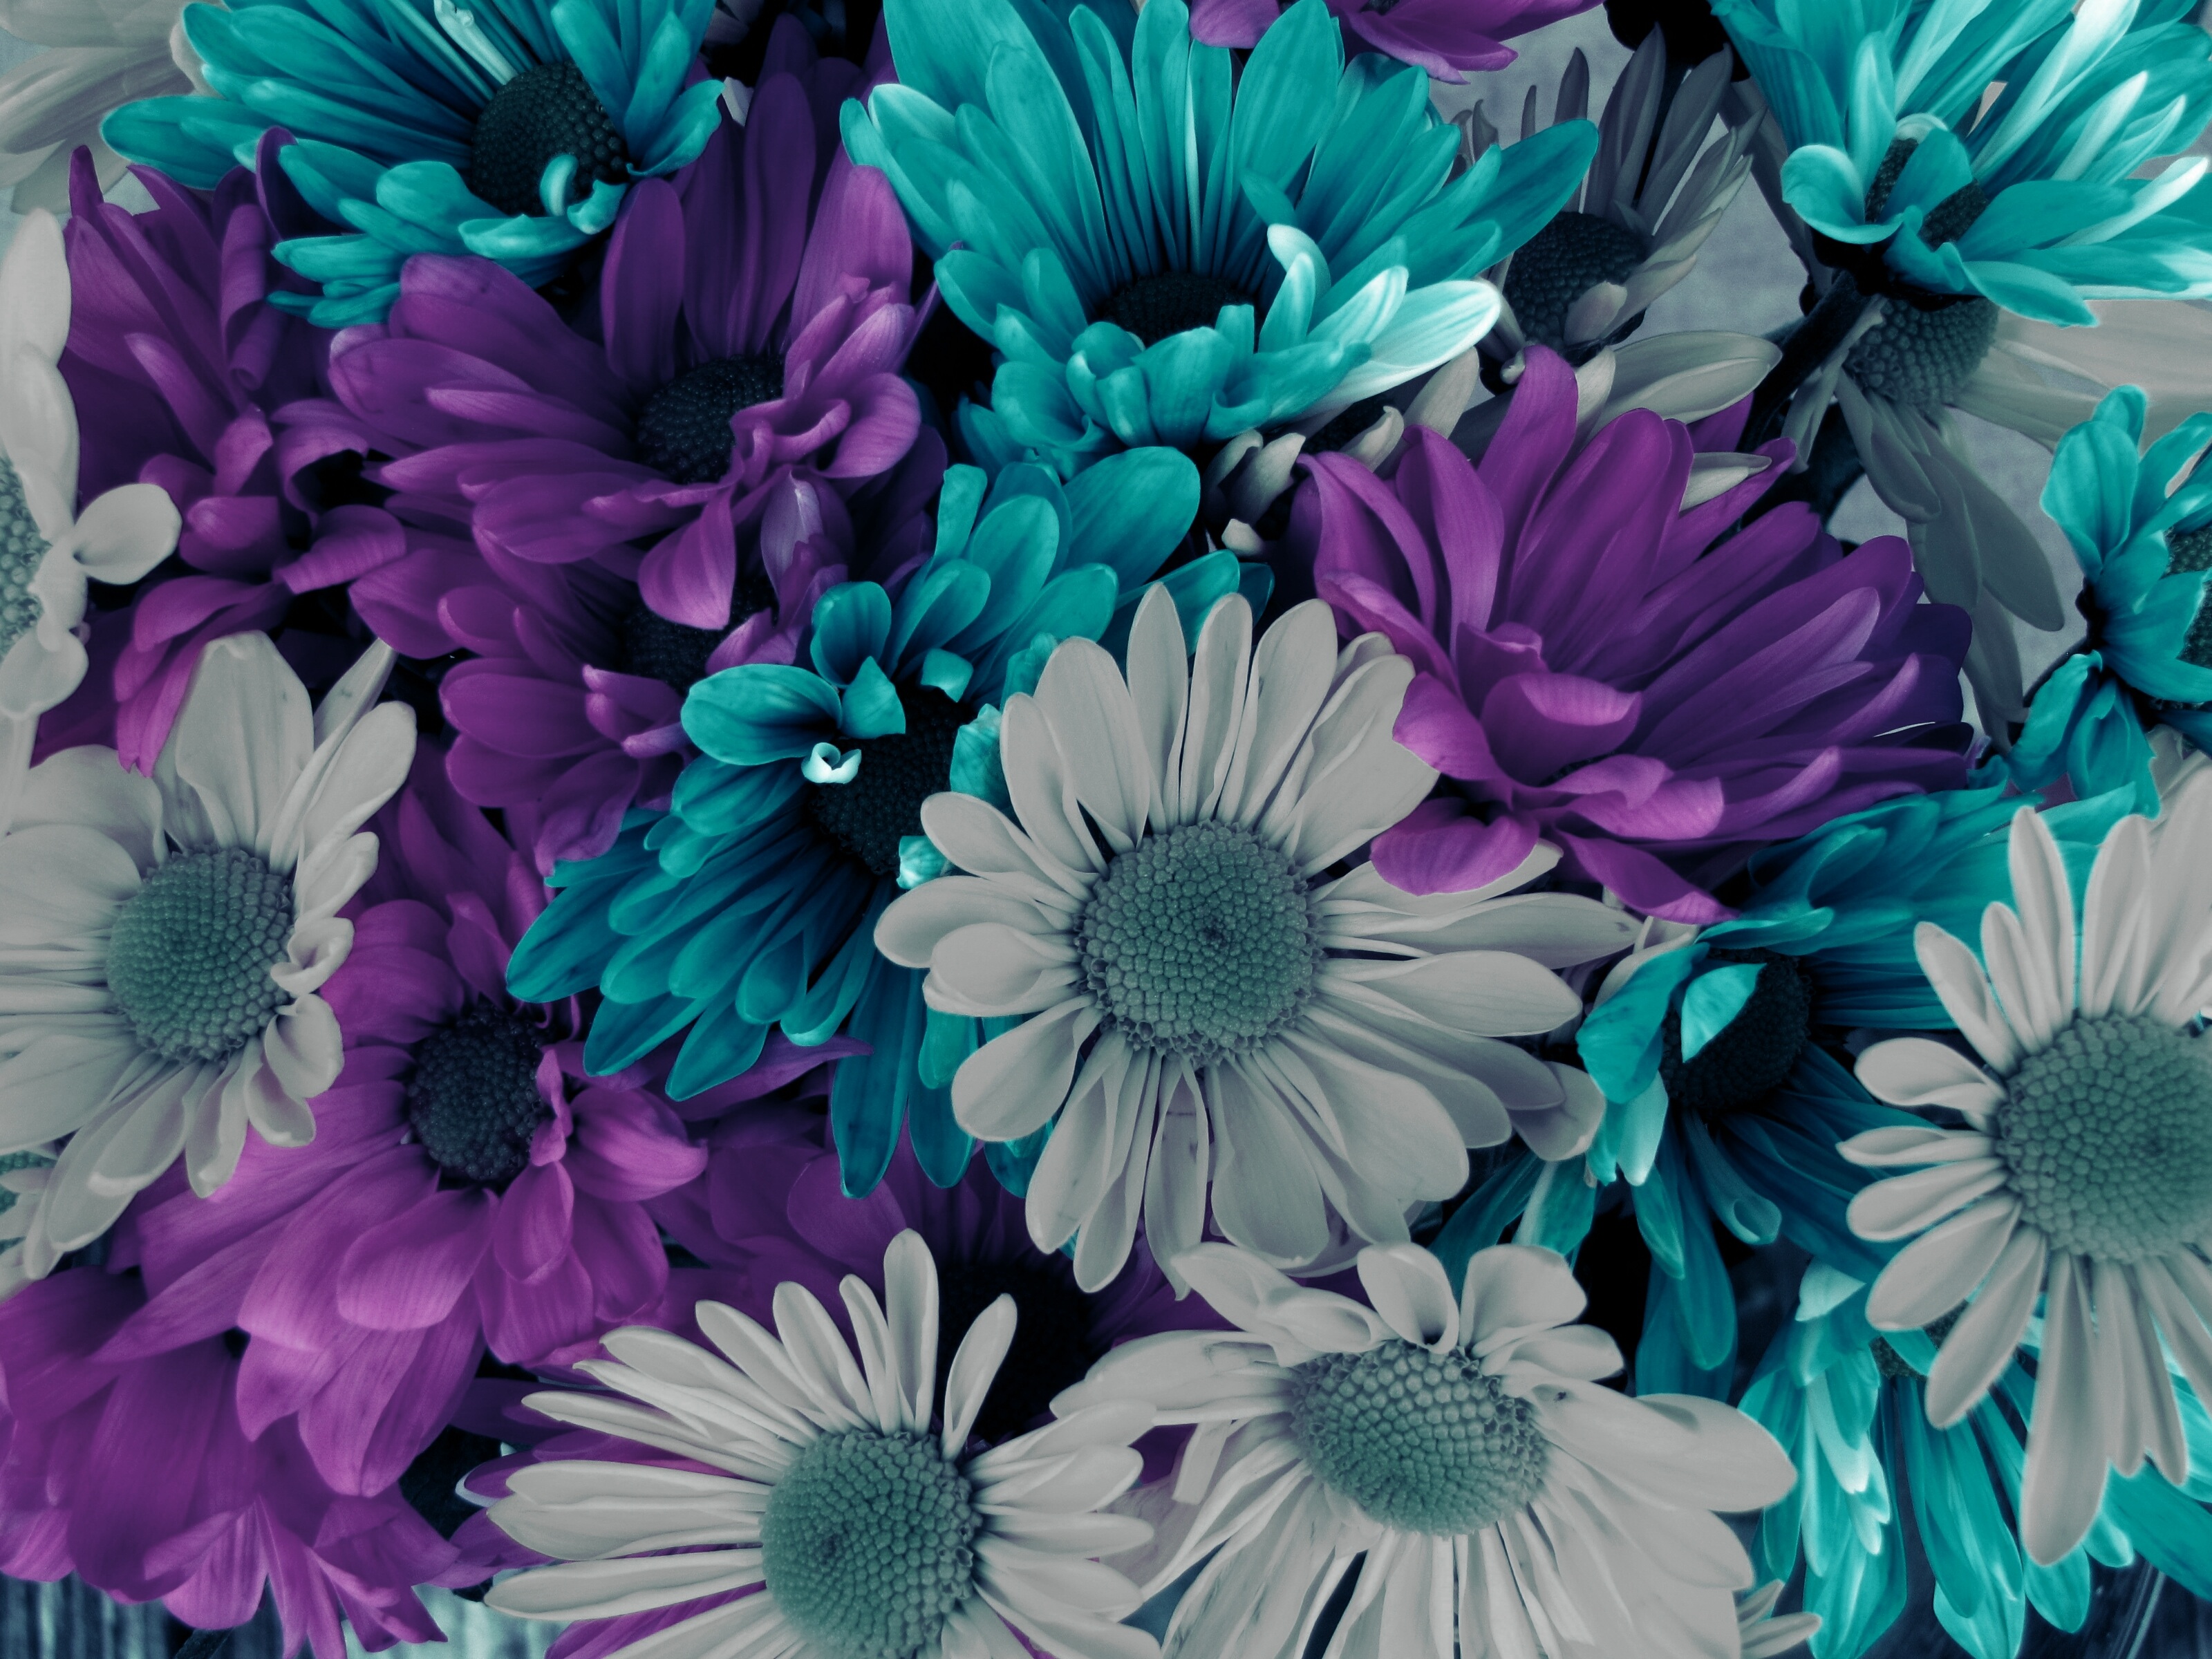
plant, flower, purple, petal, green, colorful, flowers, background, floristry, flowering plant, daisy family, flower bouquet, cut flowers, land plant